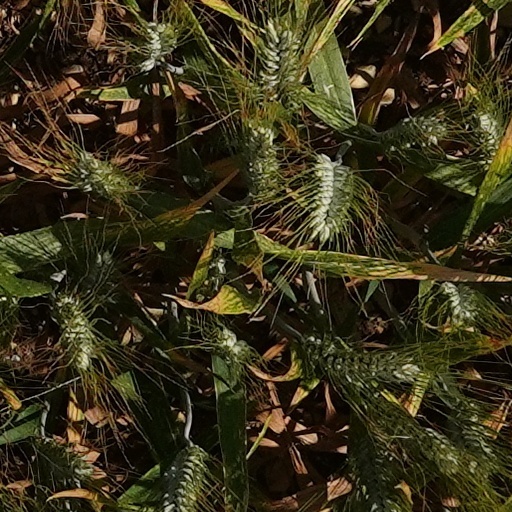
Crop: wheat